History and culture of Kaviyoor

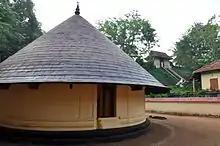
Sri Krishna Temple, Kaviyoor

The temple has a verandah with a sculpture of Lord Ganapathi carved into the wall and inner sanctum containing a tall shivalinga, all carved out a one huge rock. It bears close resemblance to the Pallava style of architecture. The engravings here are among the earliest specimens of stone sculptures in Kerala. Enshrined in a square cave is the main deity of the shrine, Lord Shiva, represented in the ' Shivalinga' which is about three feet high and carved out of rock. The shrine also has idols of Ganapathy, Maharshi and Dwarapalakas. It was constructed during the rule of the Pallava dynasty who reigned over South India from 608 to 850 AD.